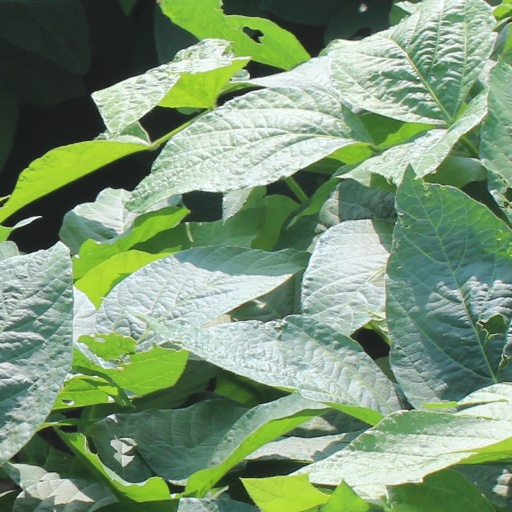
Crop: soybean